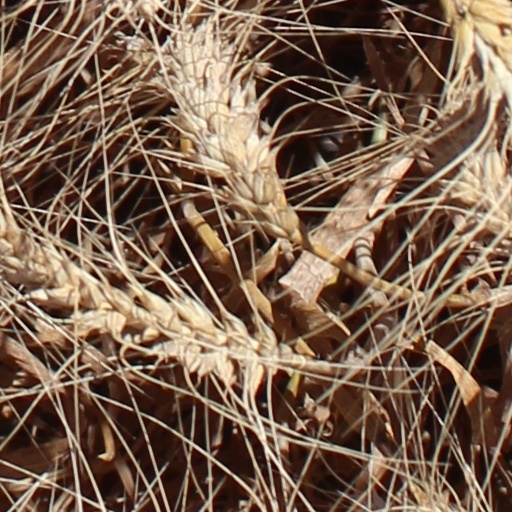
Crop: wheat